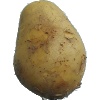
Label: Potato White 1